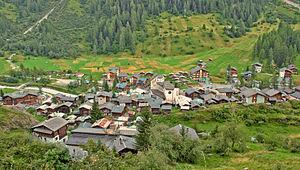
Blatten est une commune suisse du canton du Valais, située dans le demi-district de Rarogne occidental.